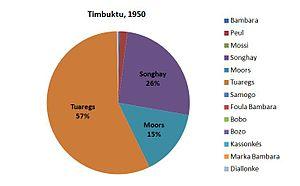
L'Azawad, également orthographié Azaouad ou Azaouâd, est un territoire presque entièrement désertique situé dans le Nord du Mali recouvrant des zones saharienne et sahélienne, dont les touaregs réclament l'indépendance, qu'ils ont proclamée en 2012, avant d'y renoncer le 14 février 2013. Aucun État n'a reconnu cette revendication et le territoire est le plus souvent appelé « Nord du Mali » ou par anglicisme « Nord-Mali ». Le mot azawad est un mot signifiant « zone de pâturage » et dérive du mot tamasheq Azawagh. Le gouvernement du Mali considère le simple emploi de cette dénomination comme séditieux